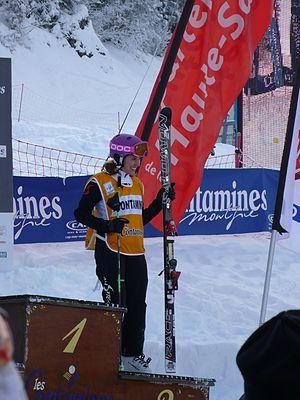
Skicross de Coupe du Monde aux Contamines-Montjoie